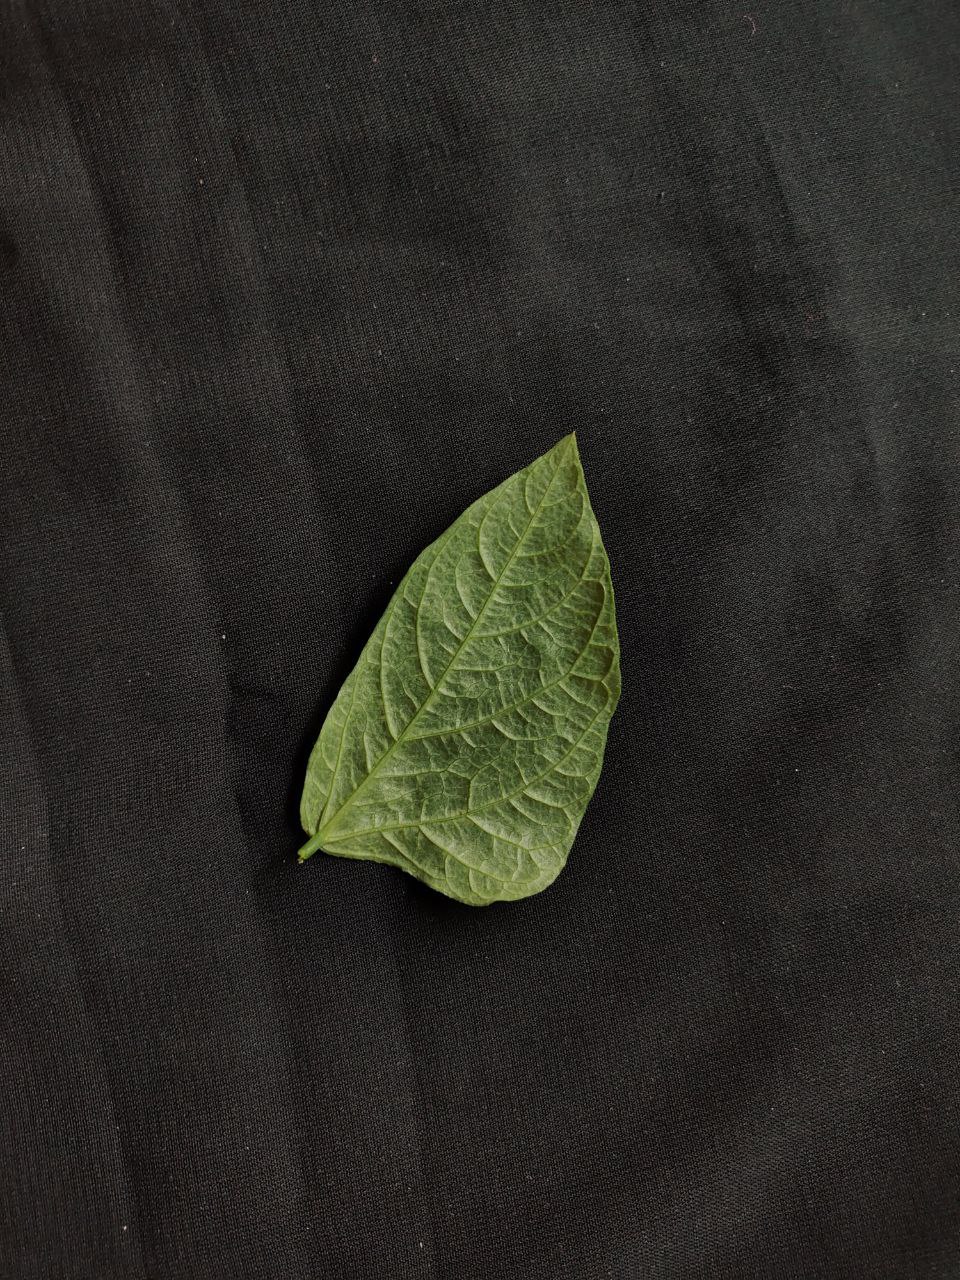
Crop: cowpea
Leaf condition: Mosaic Virus